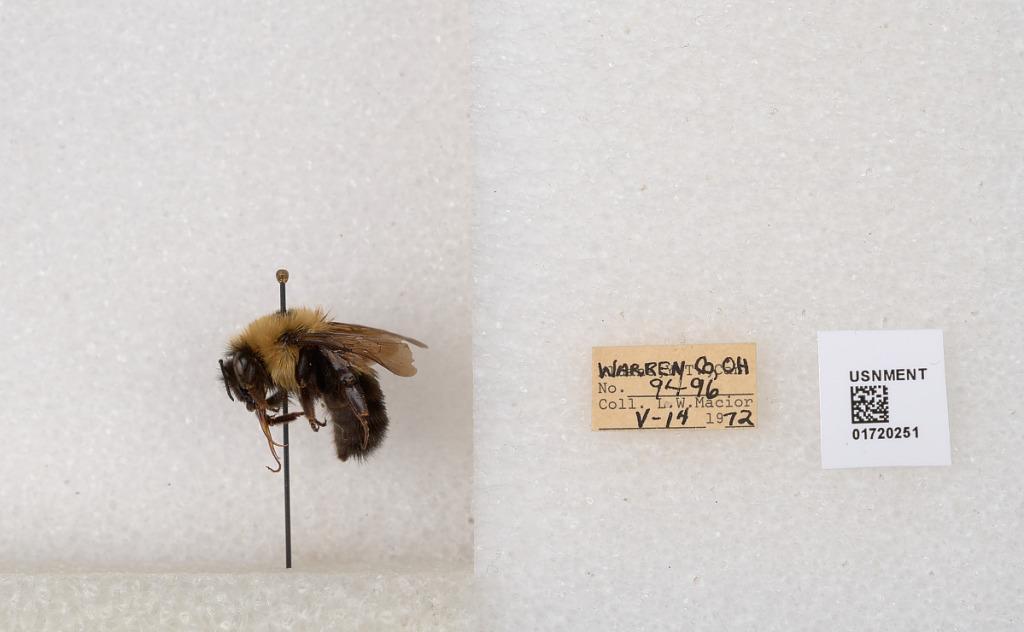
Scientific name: Bombus bimaculatus Cresson
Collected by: L. Macior
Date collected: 1972-5-14
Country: United States
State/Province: Ohio
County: Warren
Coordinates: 39.4276, -84.1668